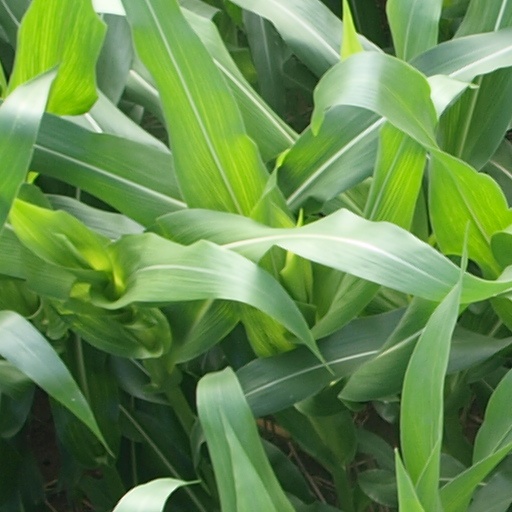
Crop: maize; corn